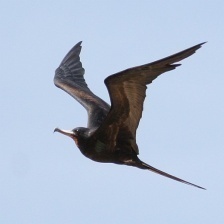
Species: FRIGATE
Scientific name: FREGATIDAE